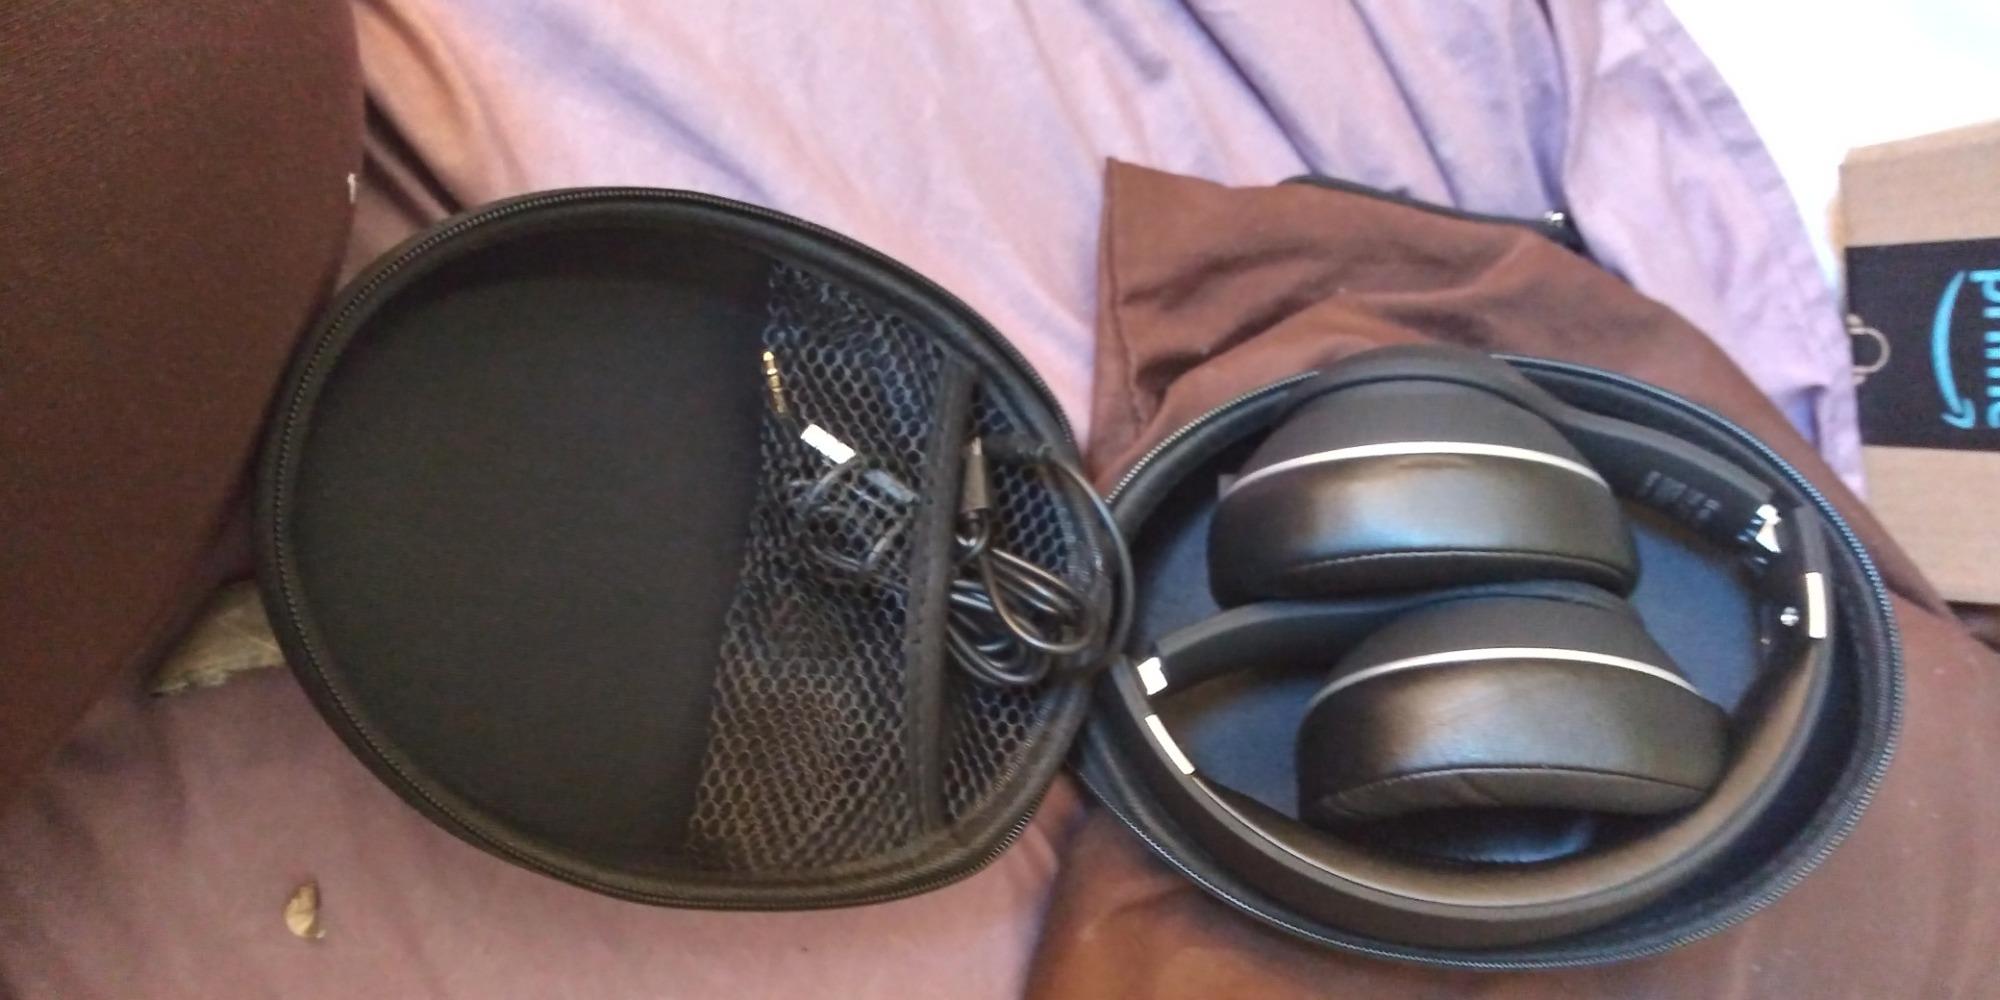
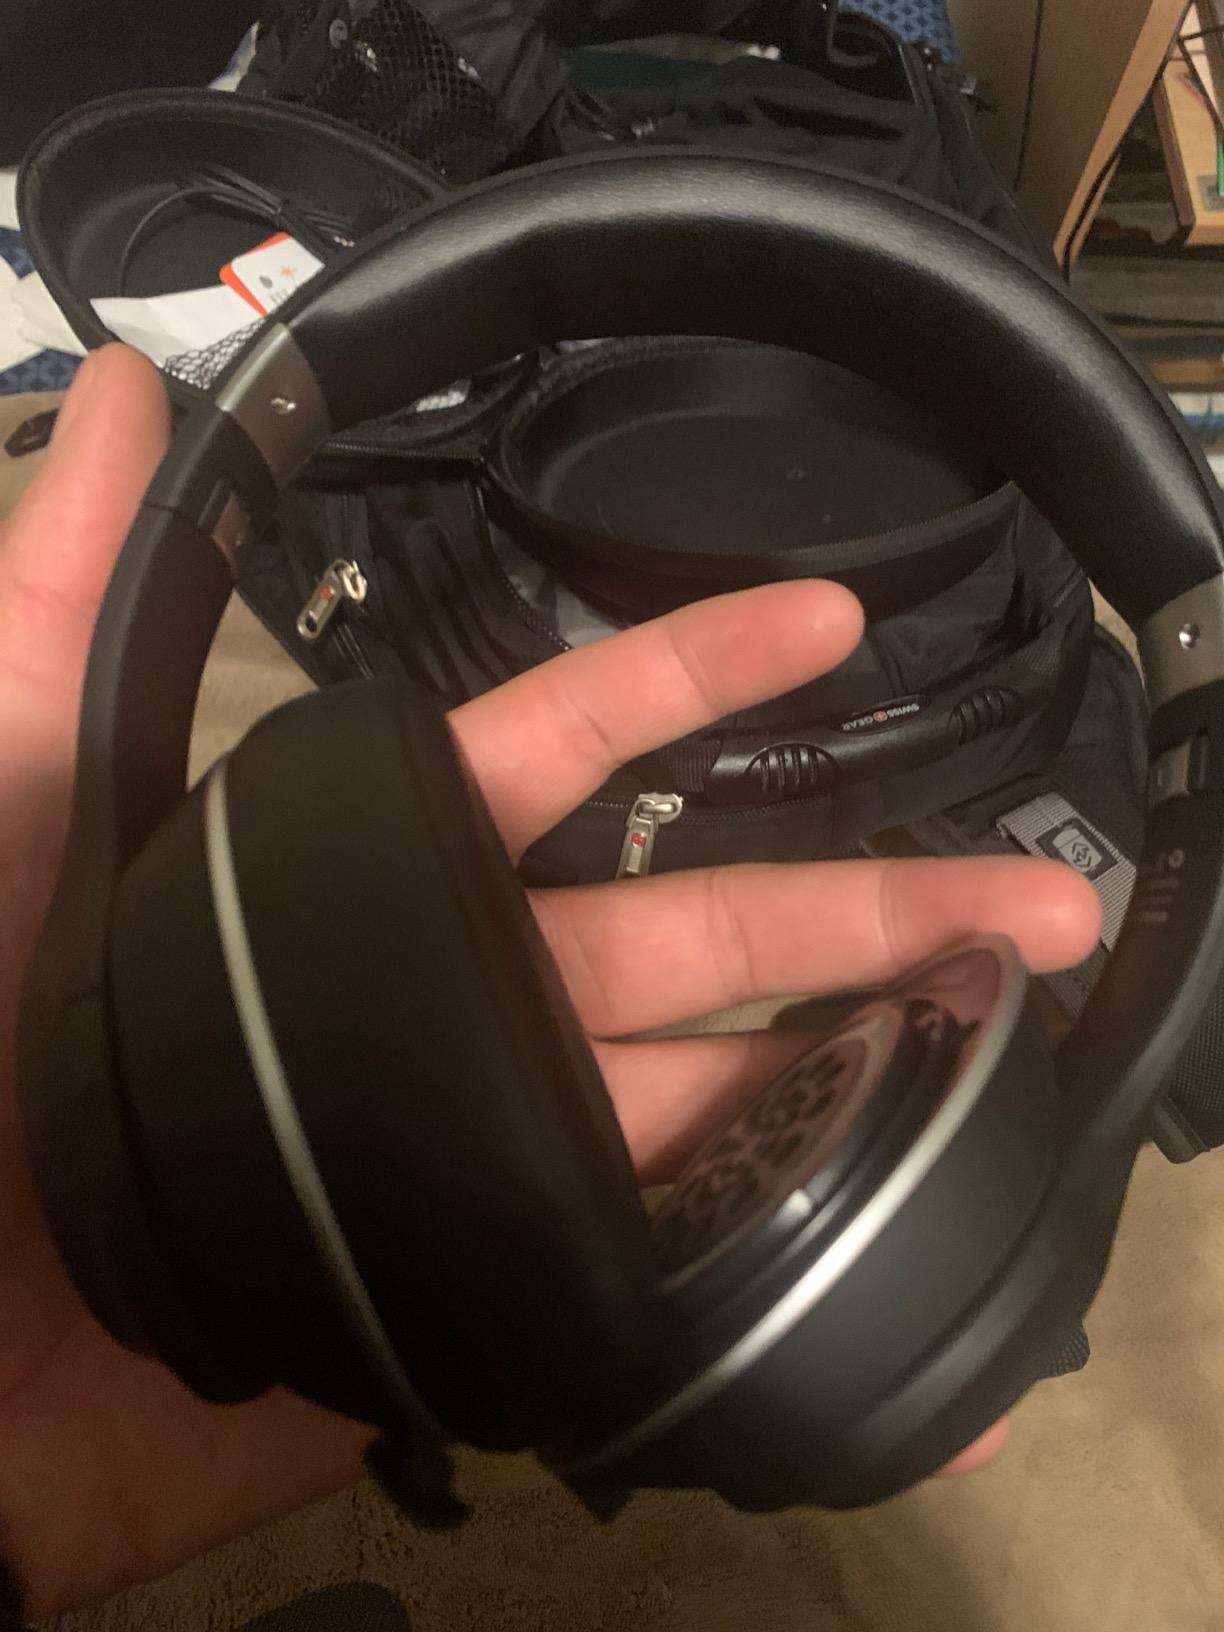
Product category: headphones
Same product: yes